Nicky Hayden

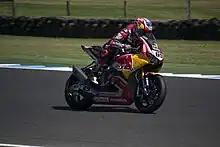
Hayden during Superpole 2 at Phillip Island in 2017

Hayden remained at Ten Kate Honda (now known as the Red Bull Honda World Superbike Team) for the 2017 season, partnered by Stefan Bradl. A slow start to the season saw mixed results and three retirements. His best result on the season was a seventh-place finish in Thailand. Hayden's final race was the second race of the Motul Italian Round held on May 14, 2017, where he finished in 12th place. He was in 13th place overall in the championship at the time of his death.